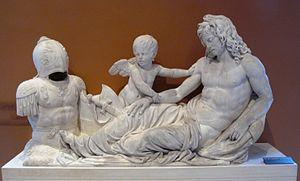
Partie du monument funéraire de Jacques de Souvré (non réalisé)
Jacques de Souvré, né en 1600 et mort le 22 mai 1670 à Paris, est un militaire et religieux français, prieur de France de l'ordre de Saint-Jean de Jérusalem, ambassadeur de l'Ordre, commandant des galères de France, et quarante-quatrième abbé du Mont Saint-Michel, de 1643 à 1670.
François Anguier, né à Eu en 1604 et mort à Paris le 8 août 1669, est un sculpteur français.